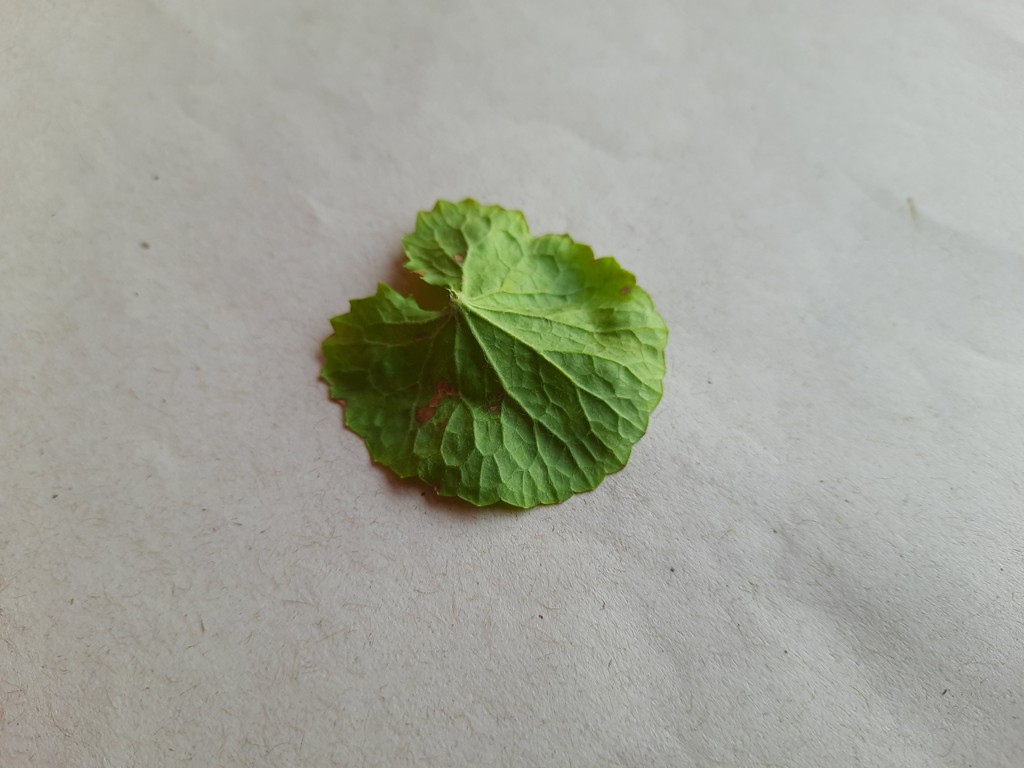
Label: Unhealthy